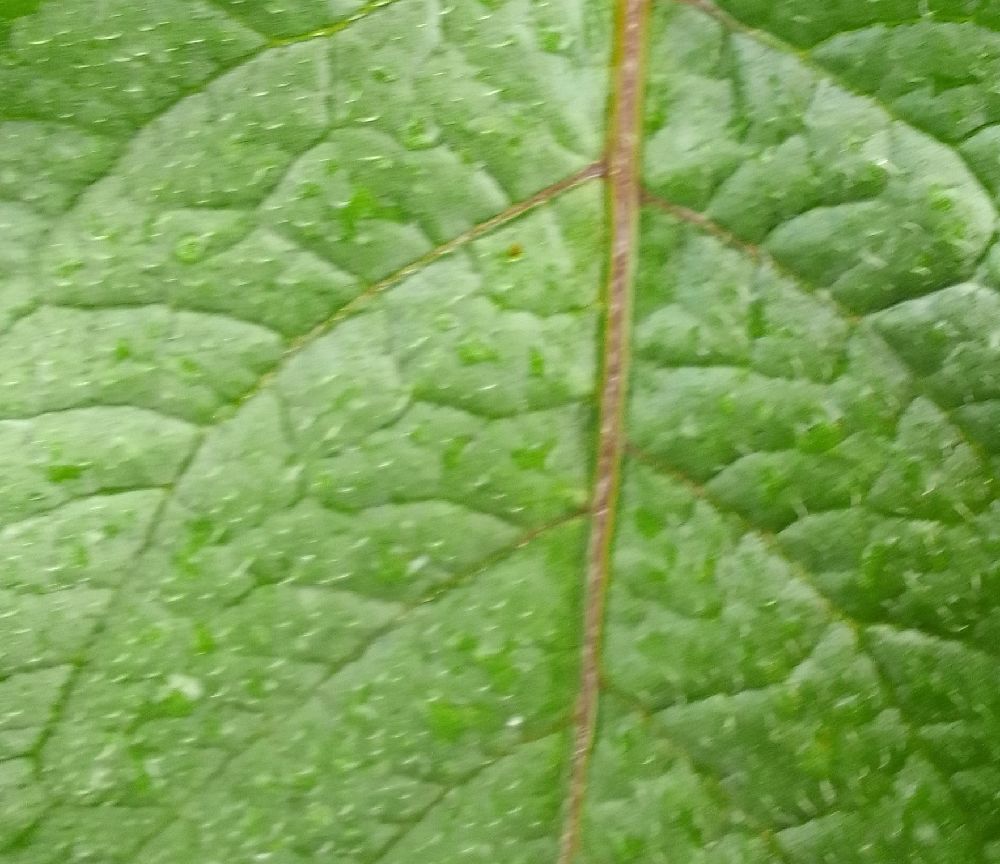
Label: Healthy